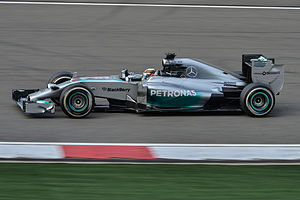
Formel 1 2014 / Billeder / Biler
Formel 1 2014 var den 65. sæson af FIA's Formel 1-verdensmesterskab. Sæsonen startede 16. marts i Australien og blev afsluttet 23. november i Abu Dhabi. 22 kører og 11 konstruktører konkurrerede over 19 løb om verdensmesterskabstitlen i henholdsvis kørermesterskabet og konstruktørmesterskabet. Sæsonen blev domineret af Mercedes-teamet, som sikrede sig konstruktørmesterskabet med klar margin. Mercedes-kørerne Lewis Hamilton og Nico Rosberg kæmpede om titlen i kørermesterskabet, og det var først i det sidste løb i Abu Dhabi at Hamilton tog sejren i mesterskabet.